O. C. Barber

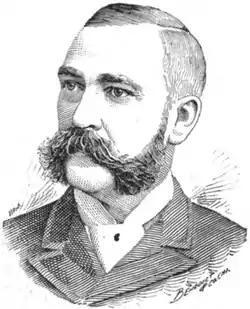

Ohio Columbus Barber (April 20, 1841 – February 4, 1920) was an American businessman, industrialist and philanthropist. He was called "America's Match King" because of his controlling interest in the Diamond Match Company, which had 85 percent of the market in 1881. At his peak, his companies had a labor force of thousands while his products were used by most people in the United States and a sizable fraction of the world's population on a daily basis.